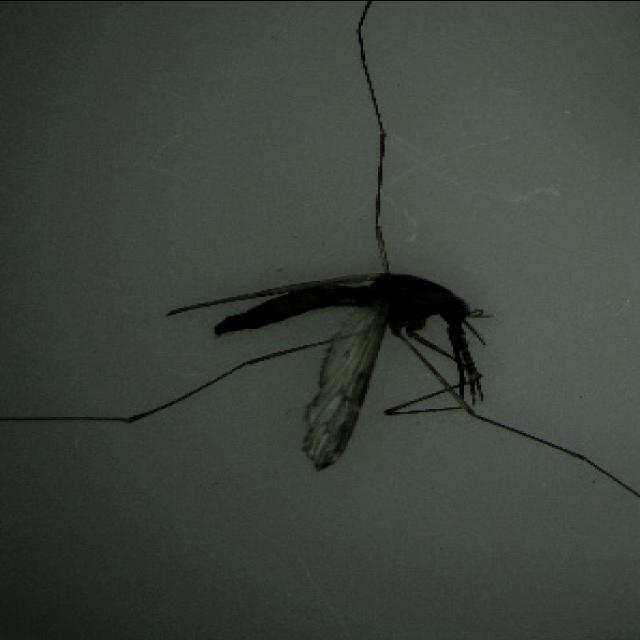
Species: anopheles_sinensis